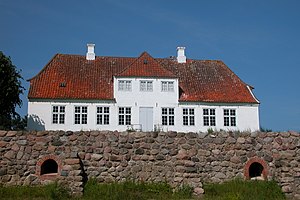
Søbygård (Ærø Kommune)
Hovedbygningen
Søbygaard er en herregård nær Søby, Søby Sogn, Ærø Herred på Ærø, bygget i 1580 som jagtslot af hertug Hans den yngre.